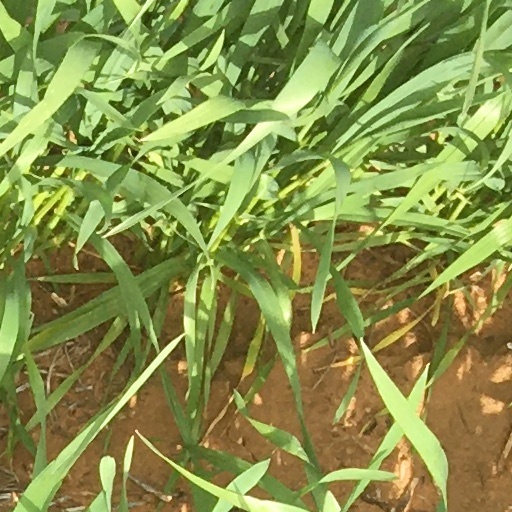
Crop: wheat